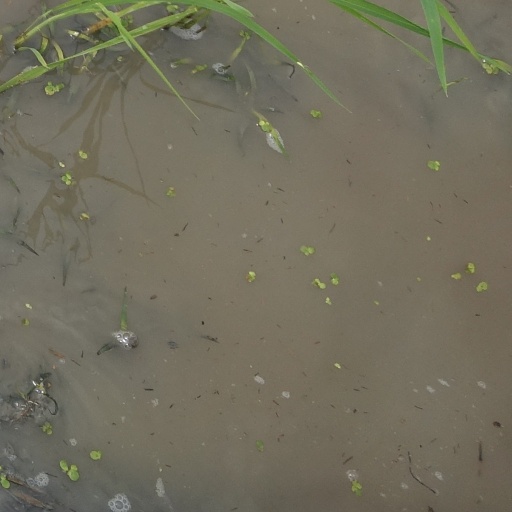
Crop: rice